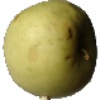
Label: Apple Golden 3